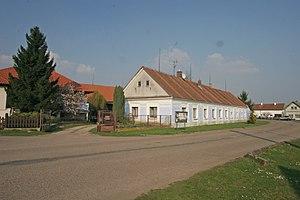
Pšánky est une commune du district de Hradec Králové, dans la région de Hradec Králové, en République tchèque. Sa population s'élevait à 57 habitants en 2017.